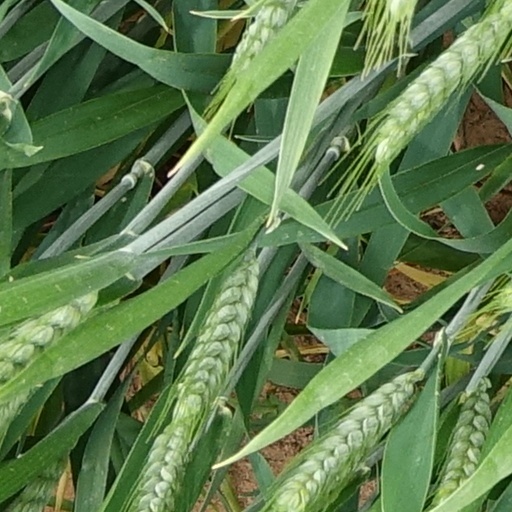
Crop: wheat